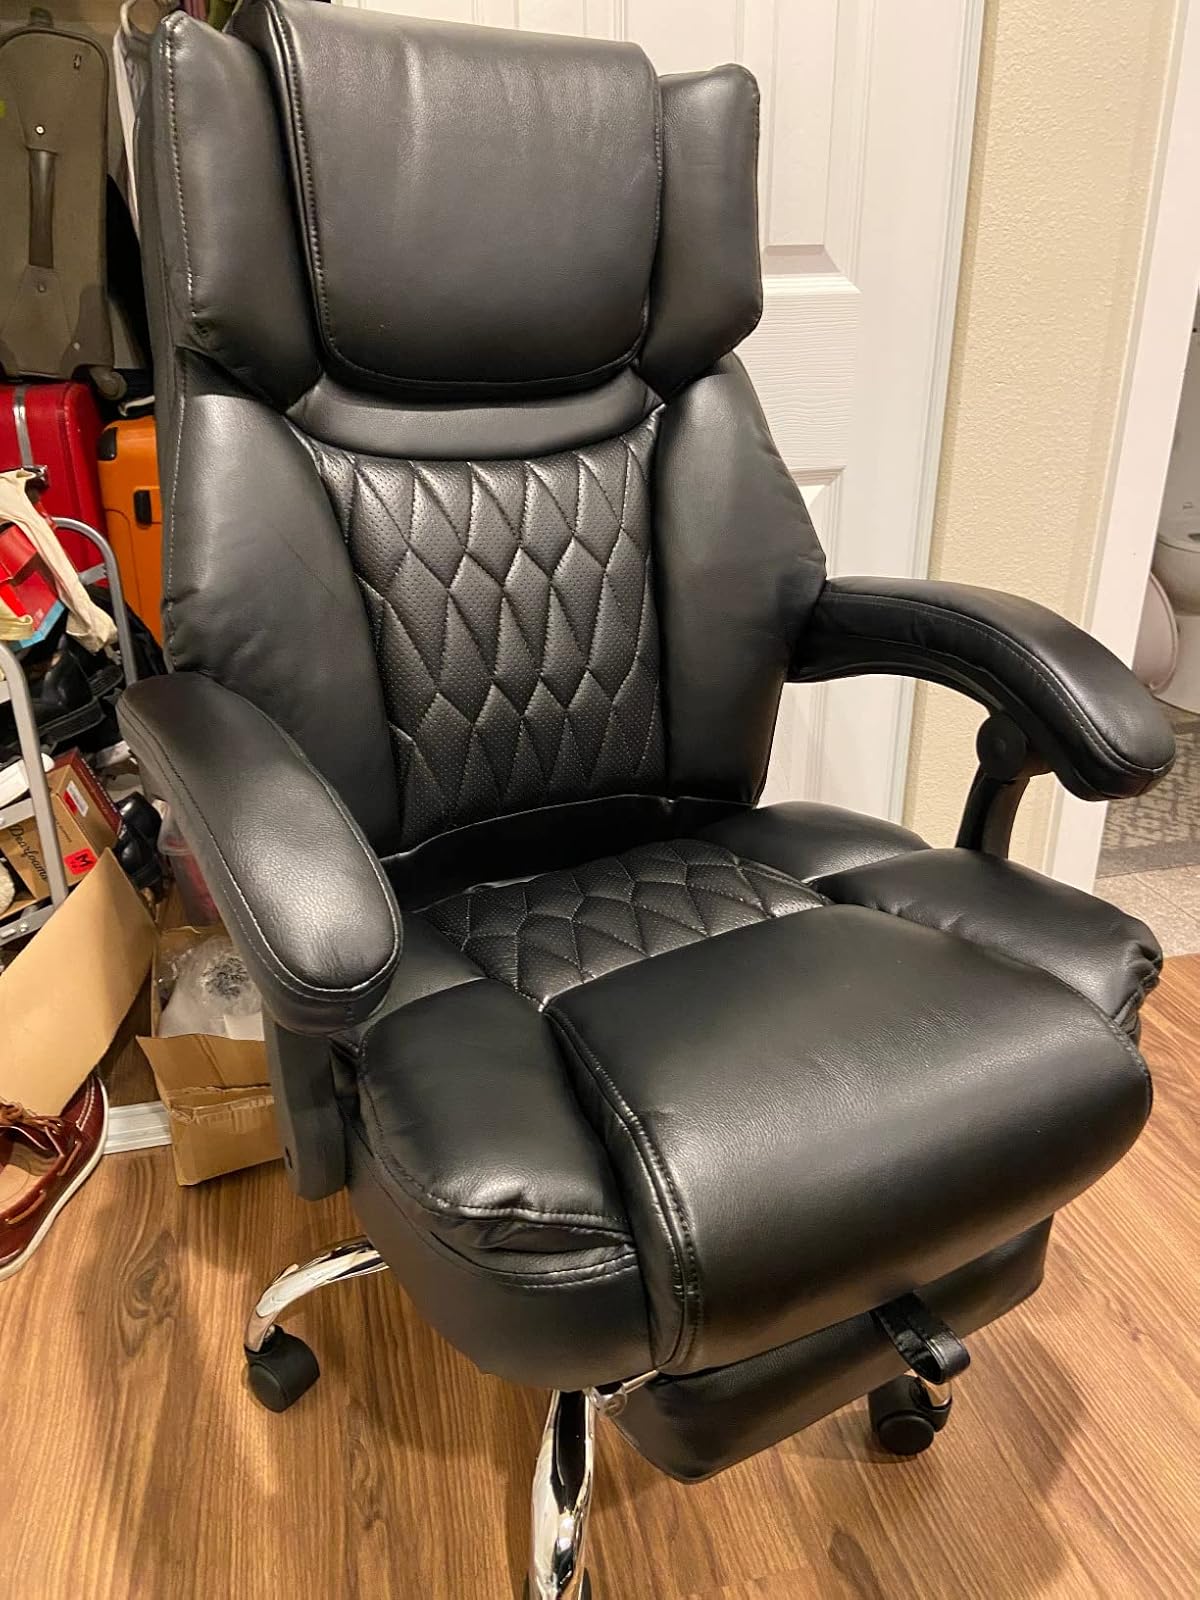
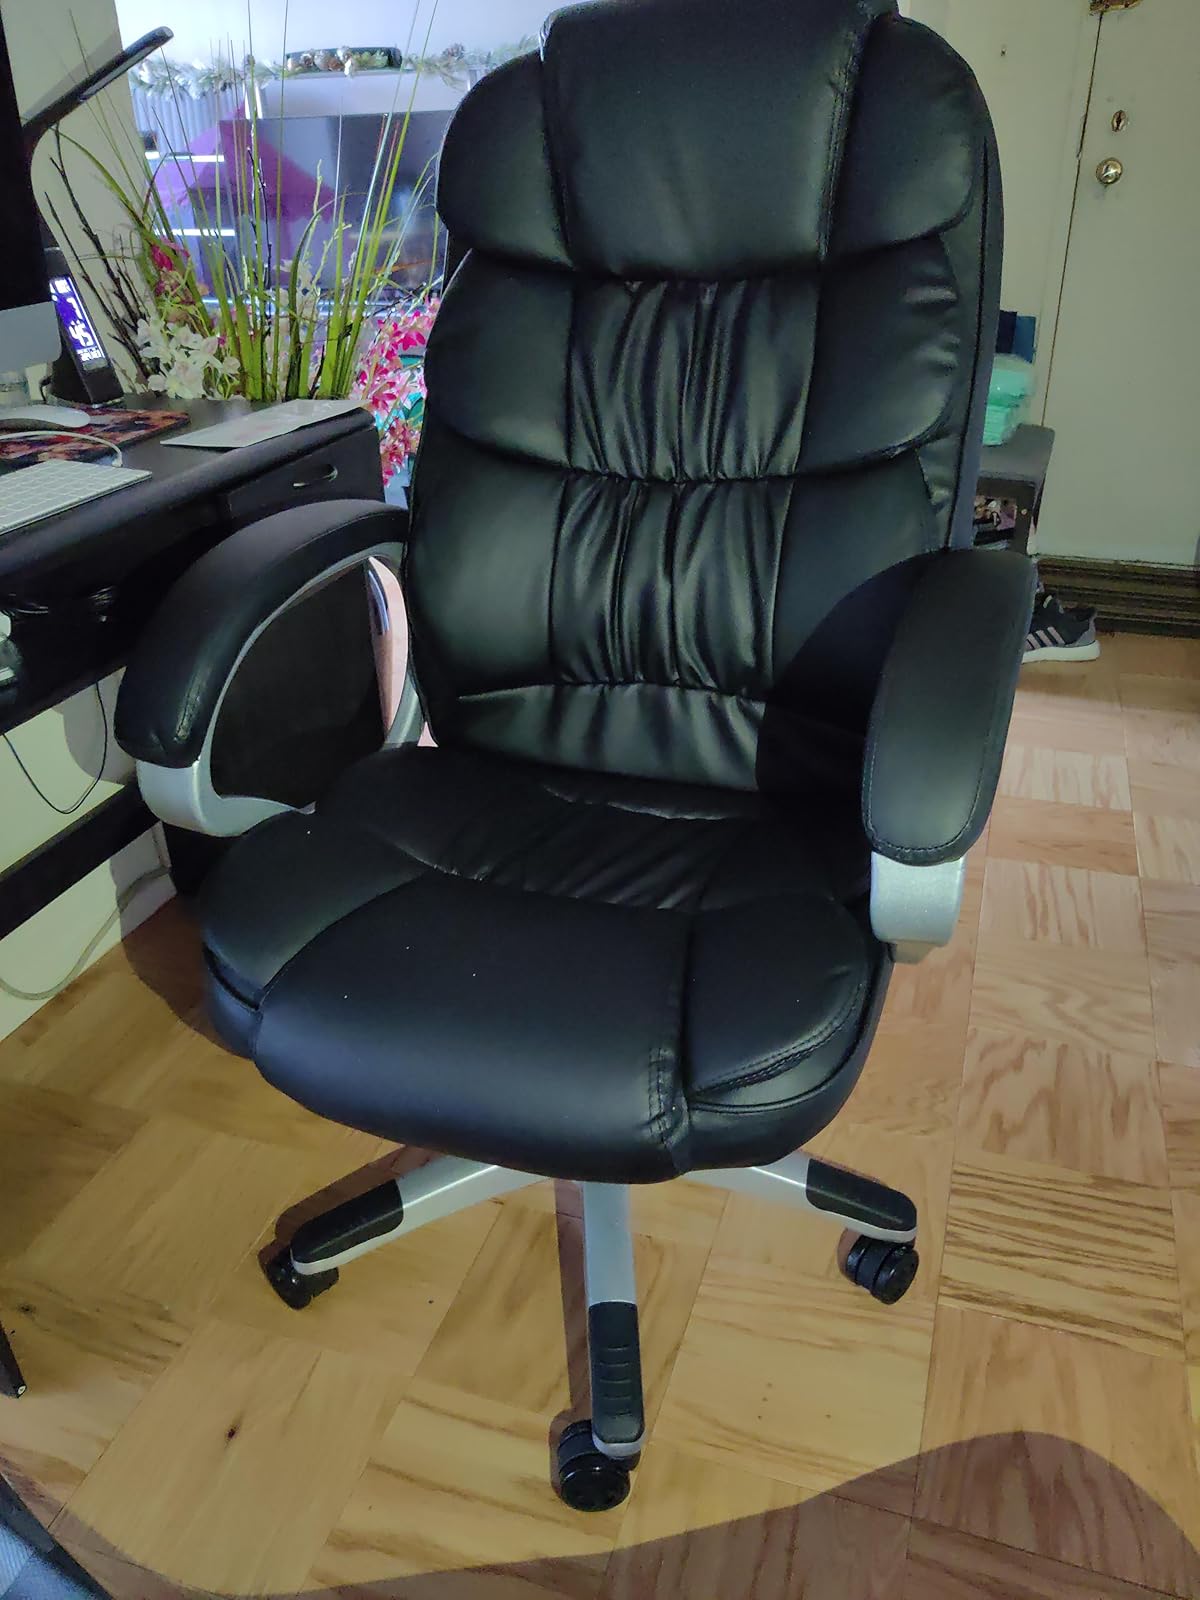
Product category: items_chair
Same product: no